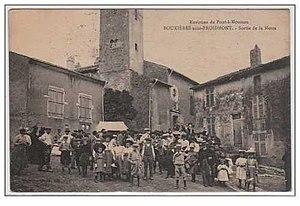
Sortie de messe à l'église de la Nativité-de-la-Vierge de Bouxières vers 1912.
Bouxières-sous-Froidmont est une commune française située dans le département de Meurthe-et-Moselle en région Grand Est.